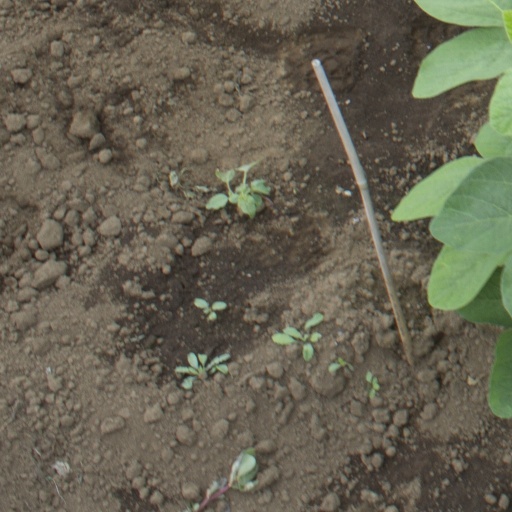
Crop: soybean